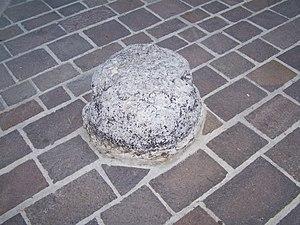
Levens est une commune française située dans le département des Alpes-Maritimes, en région Provence-Alpes-Côte d'Azur.